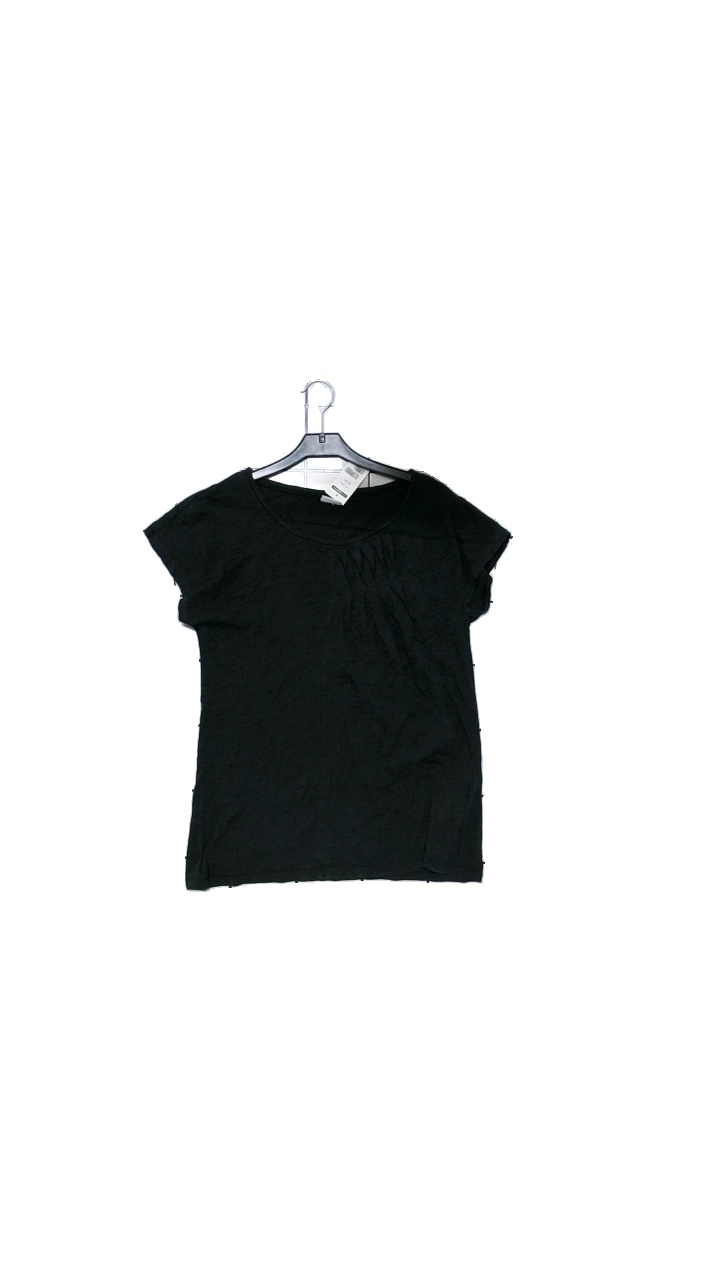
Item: Top (Ladies)
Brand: Esprit
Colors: Black
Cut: Regular, C-collar
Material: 100% cotton
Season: All
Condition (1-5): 5
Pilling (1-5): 4
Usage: Reuse
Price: <50